Sterilization (microbiology)

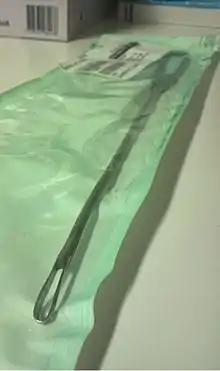
A curette in sterile packaging.

The safety of irradiation facilities is regulated by the International Atomic Energy Agency of the United Nations and monitored by the different national Nuclear Regulatory Commissions (NRC). The radiation exposure accidents that have occurred in the past are documented by the agency and thoroughly analyzed to determine the cause and improvement potential. Such improvements are then mandated to retrofit existing facilities and future design.